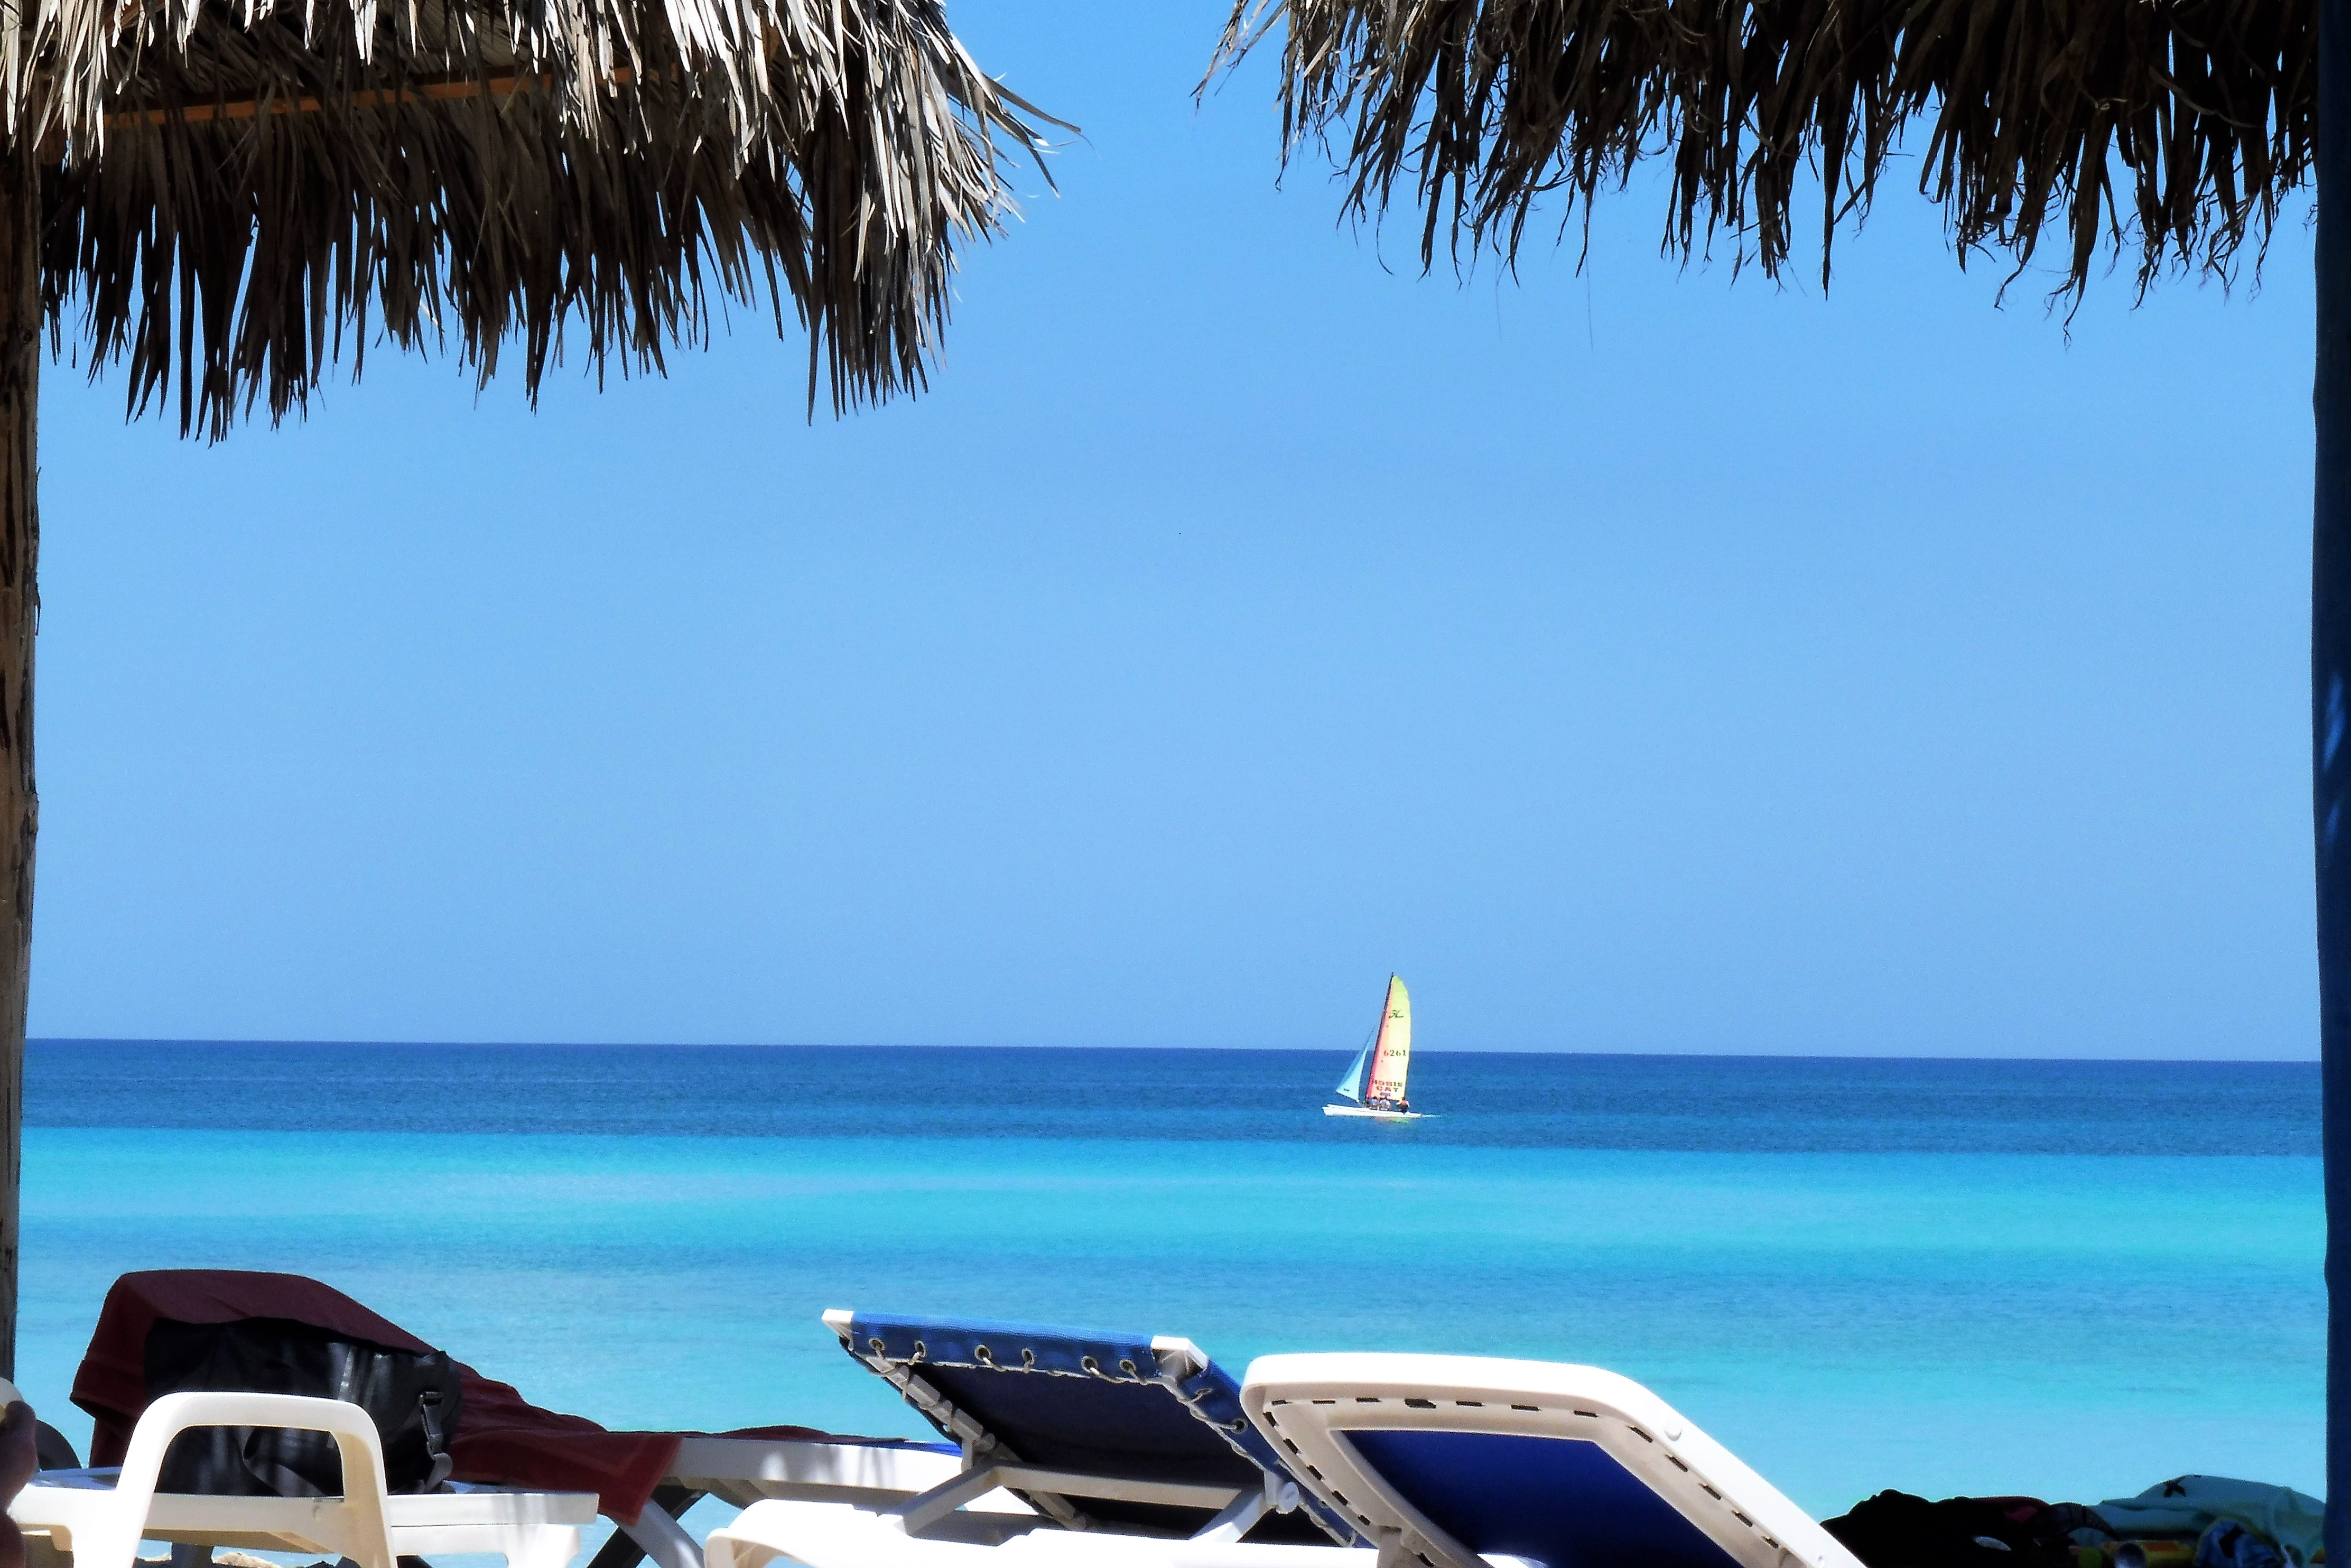
beach, sea, coast, ocean, sky, summer, vacation, boot, holiday, bay, cuba, turquoise, resort, caribbean, concerns